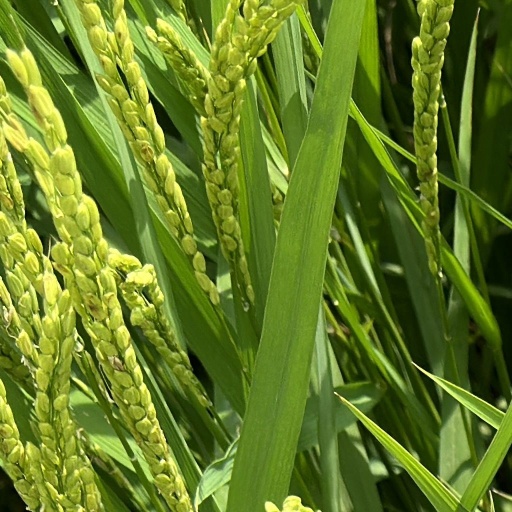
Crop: rice